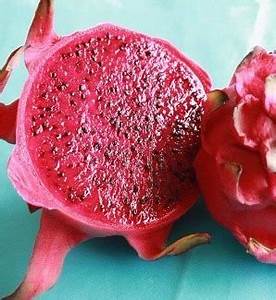
Label: Dragonfruit